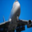
Label: airplane